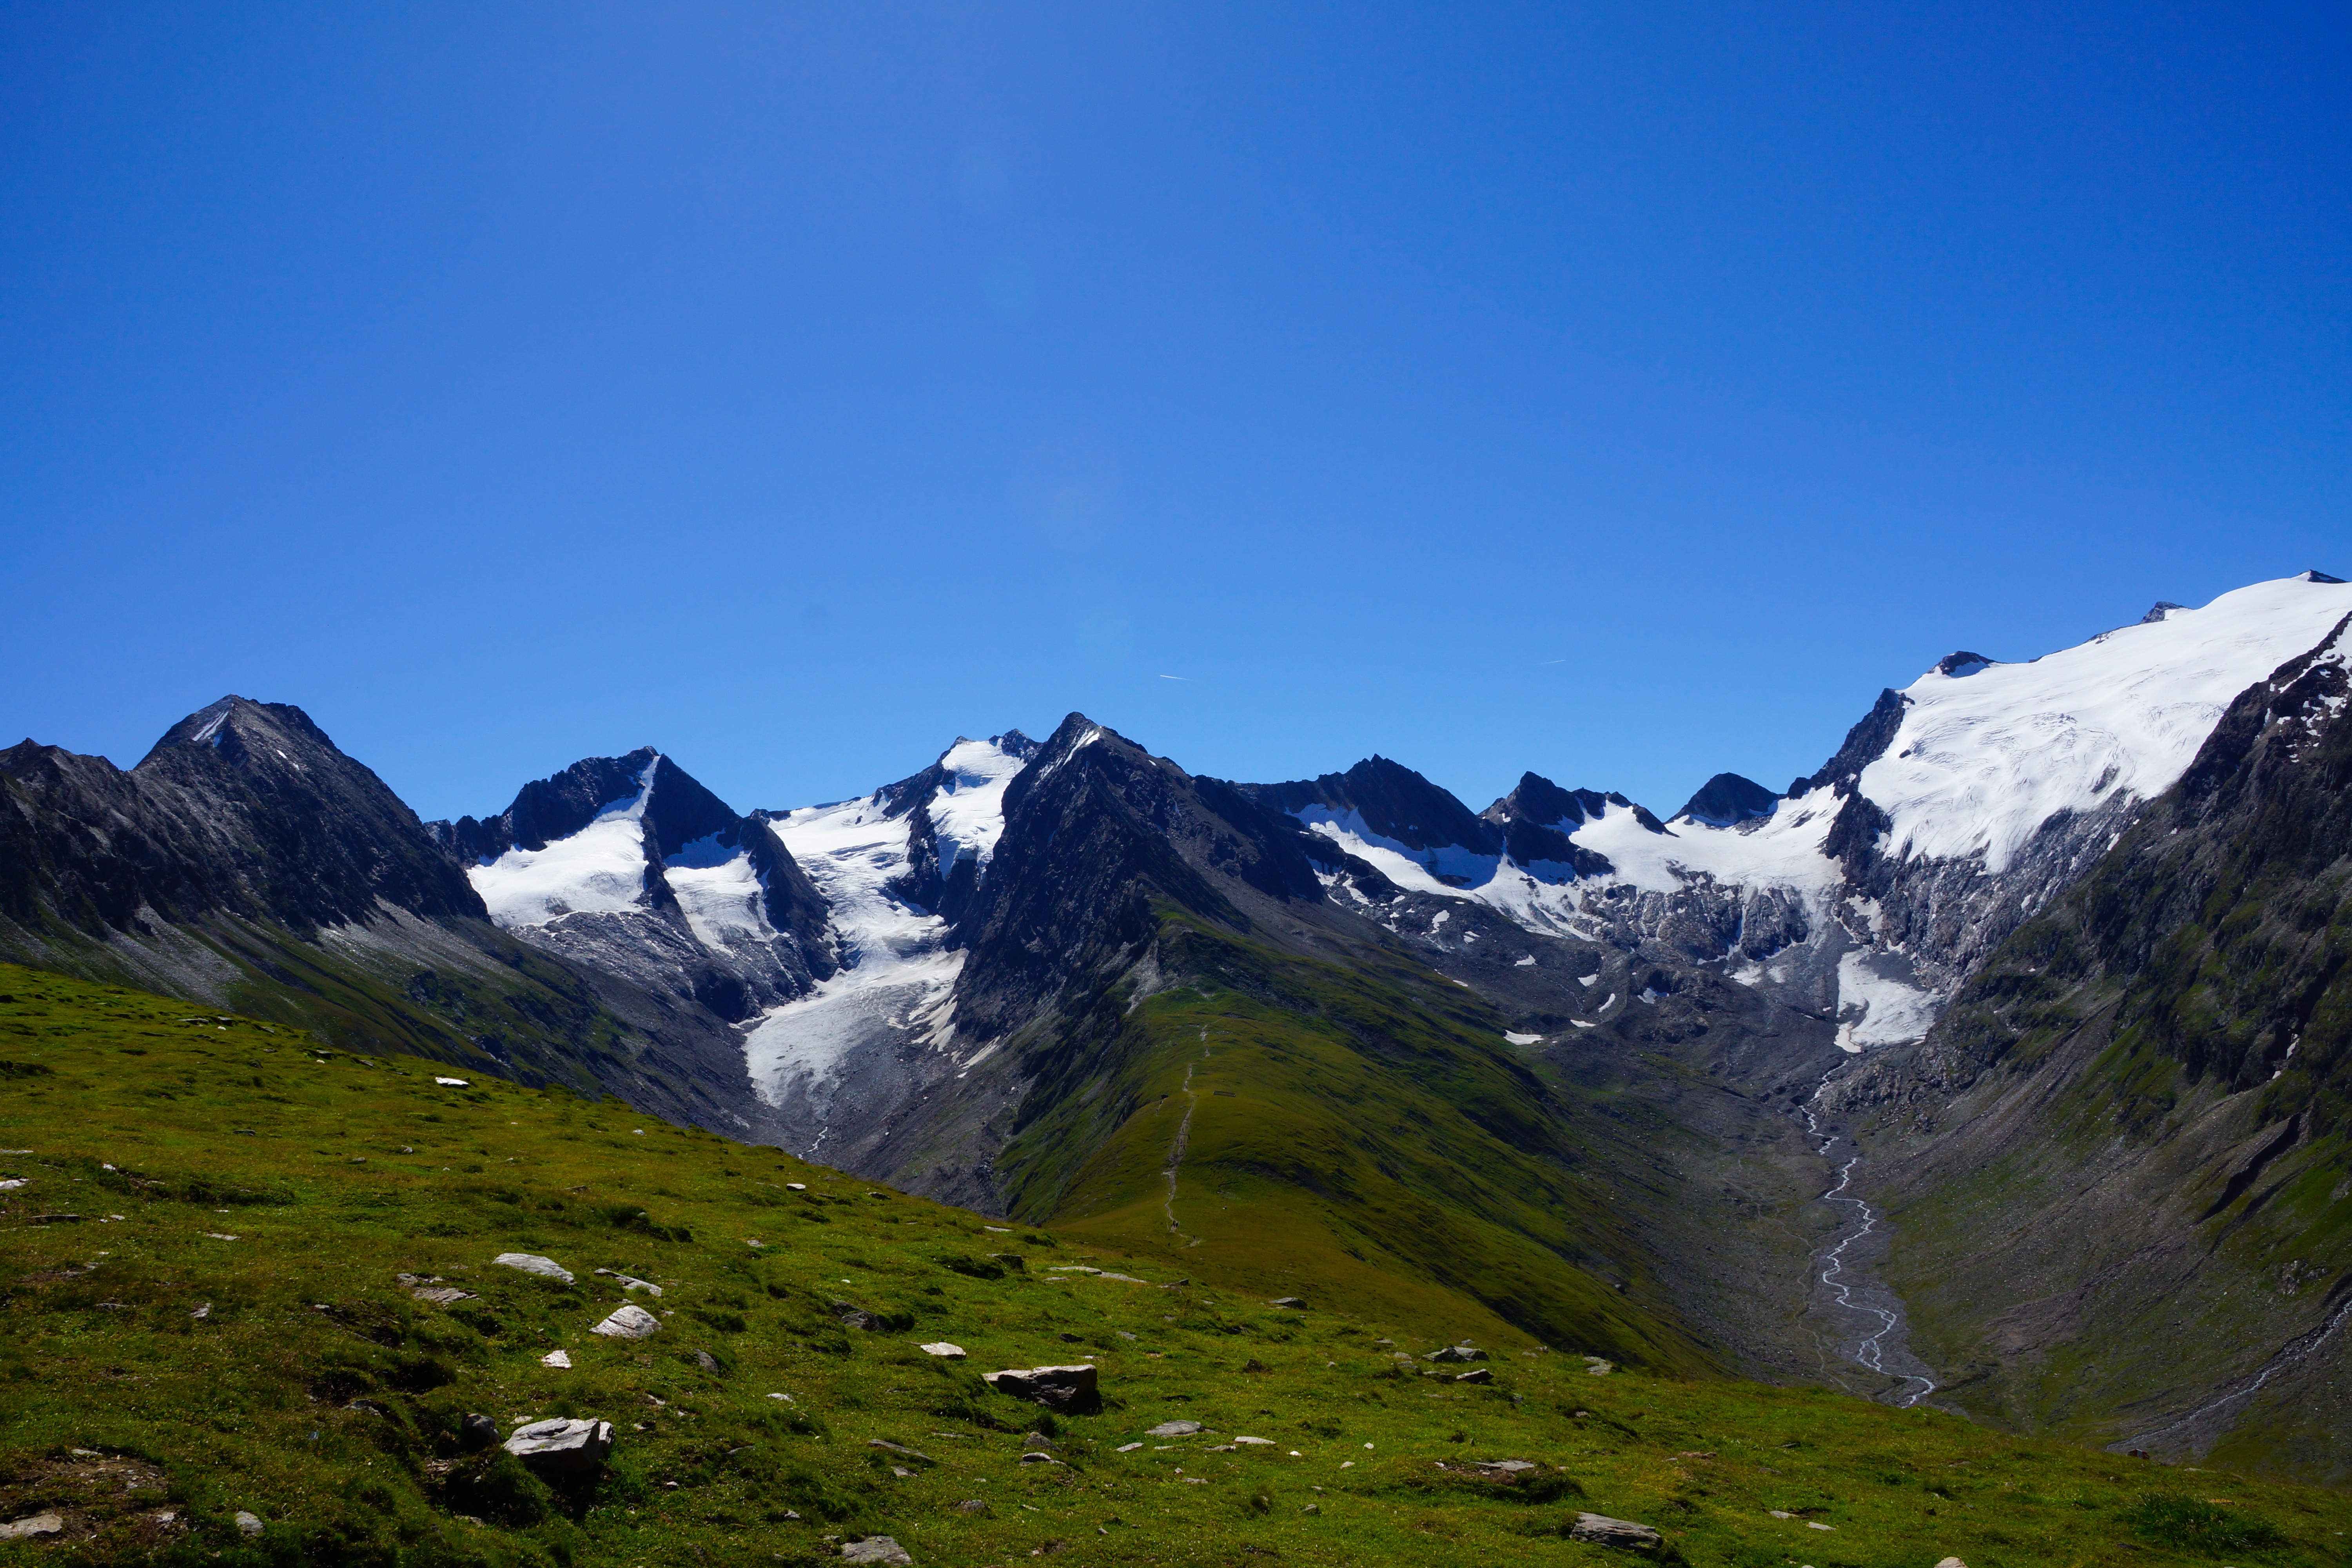
landscape, nature, wilderness, walking, mountain, snow, sky, meadow, hill, adventure, valley, mountain range, ice, glacier, alpine, blue, fjord, highland, ridge, austria, mountains, alps, plateau, fell, cirque, loch, landform, mountain meadows, mountain pass, geographical feature, mountainous landforms